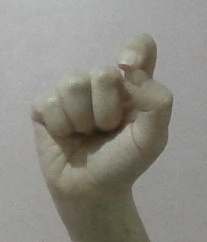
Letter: fa